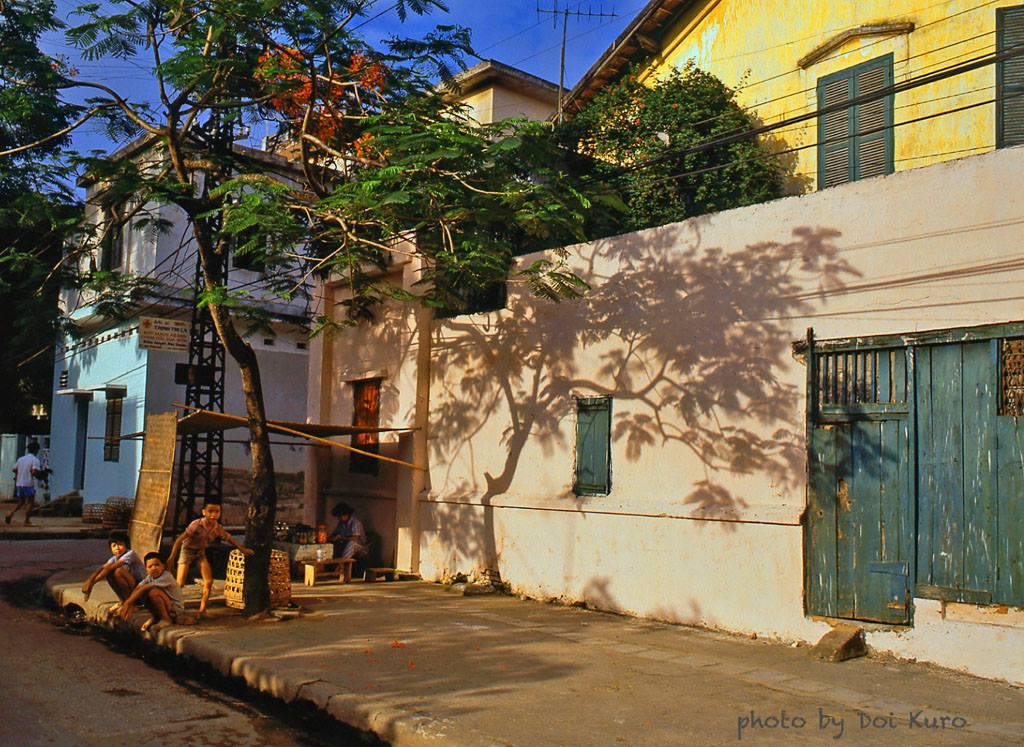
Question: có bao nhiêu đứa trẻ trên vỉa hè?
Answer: có ba đứa trẻ trên vỉa hè